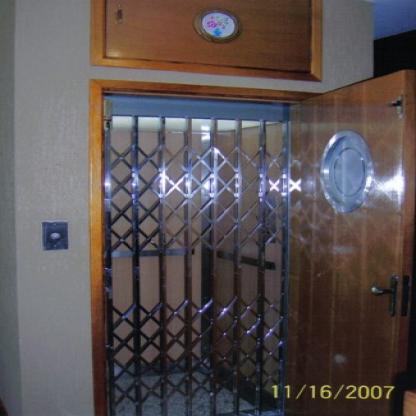
Scene: Indoor